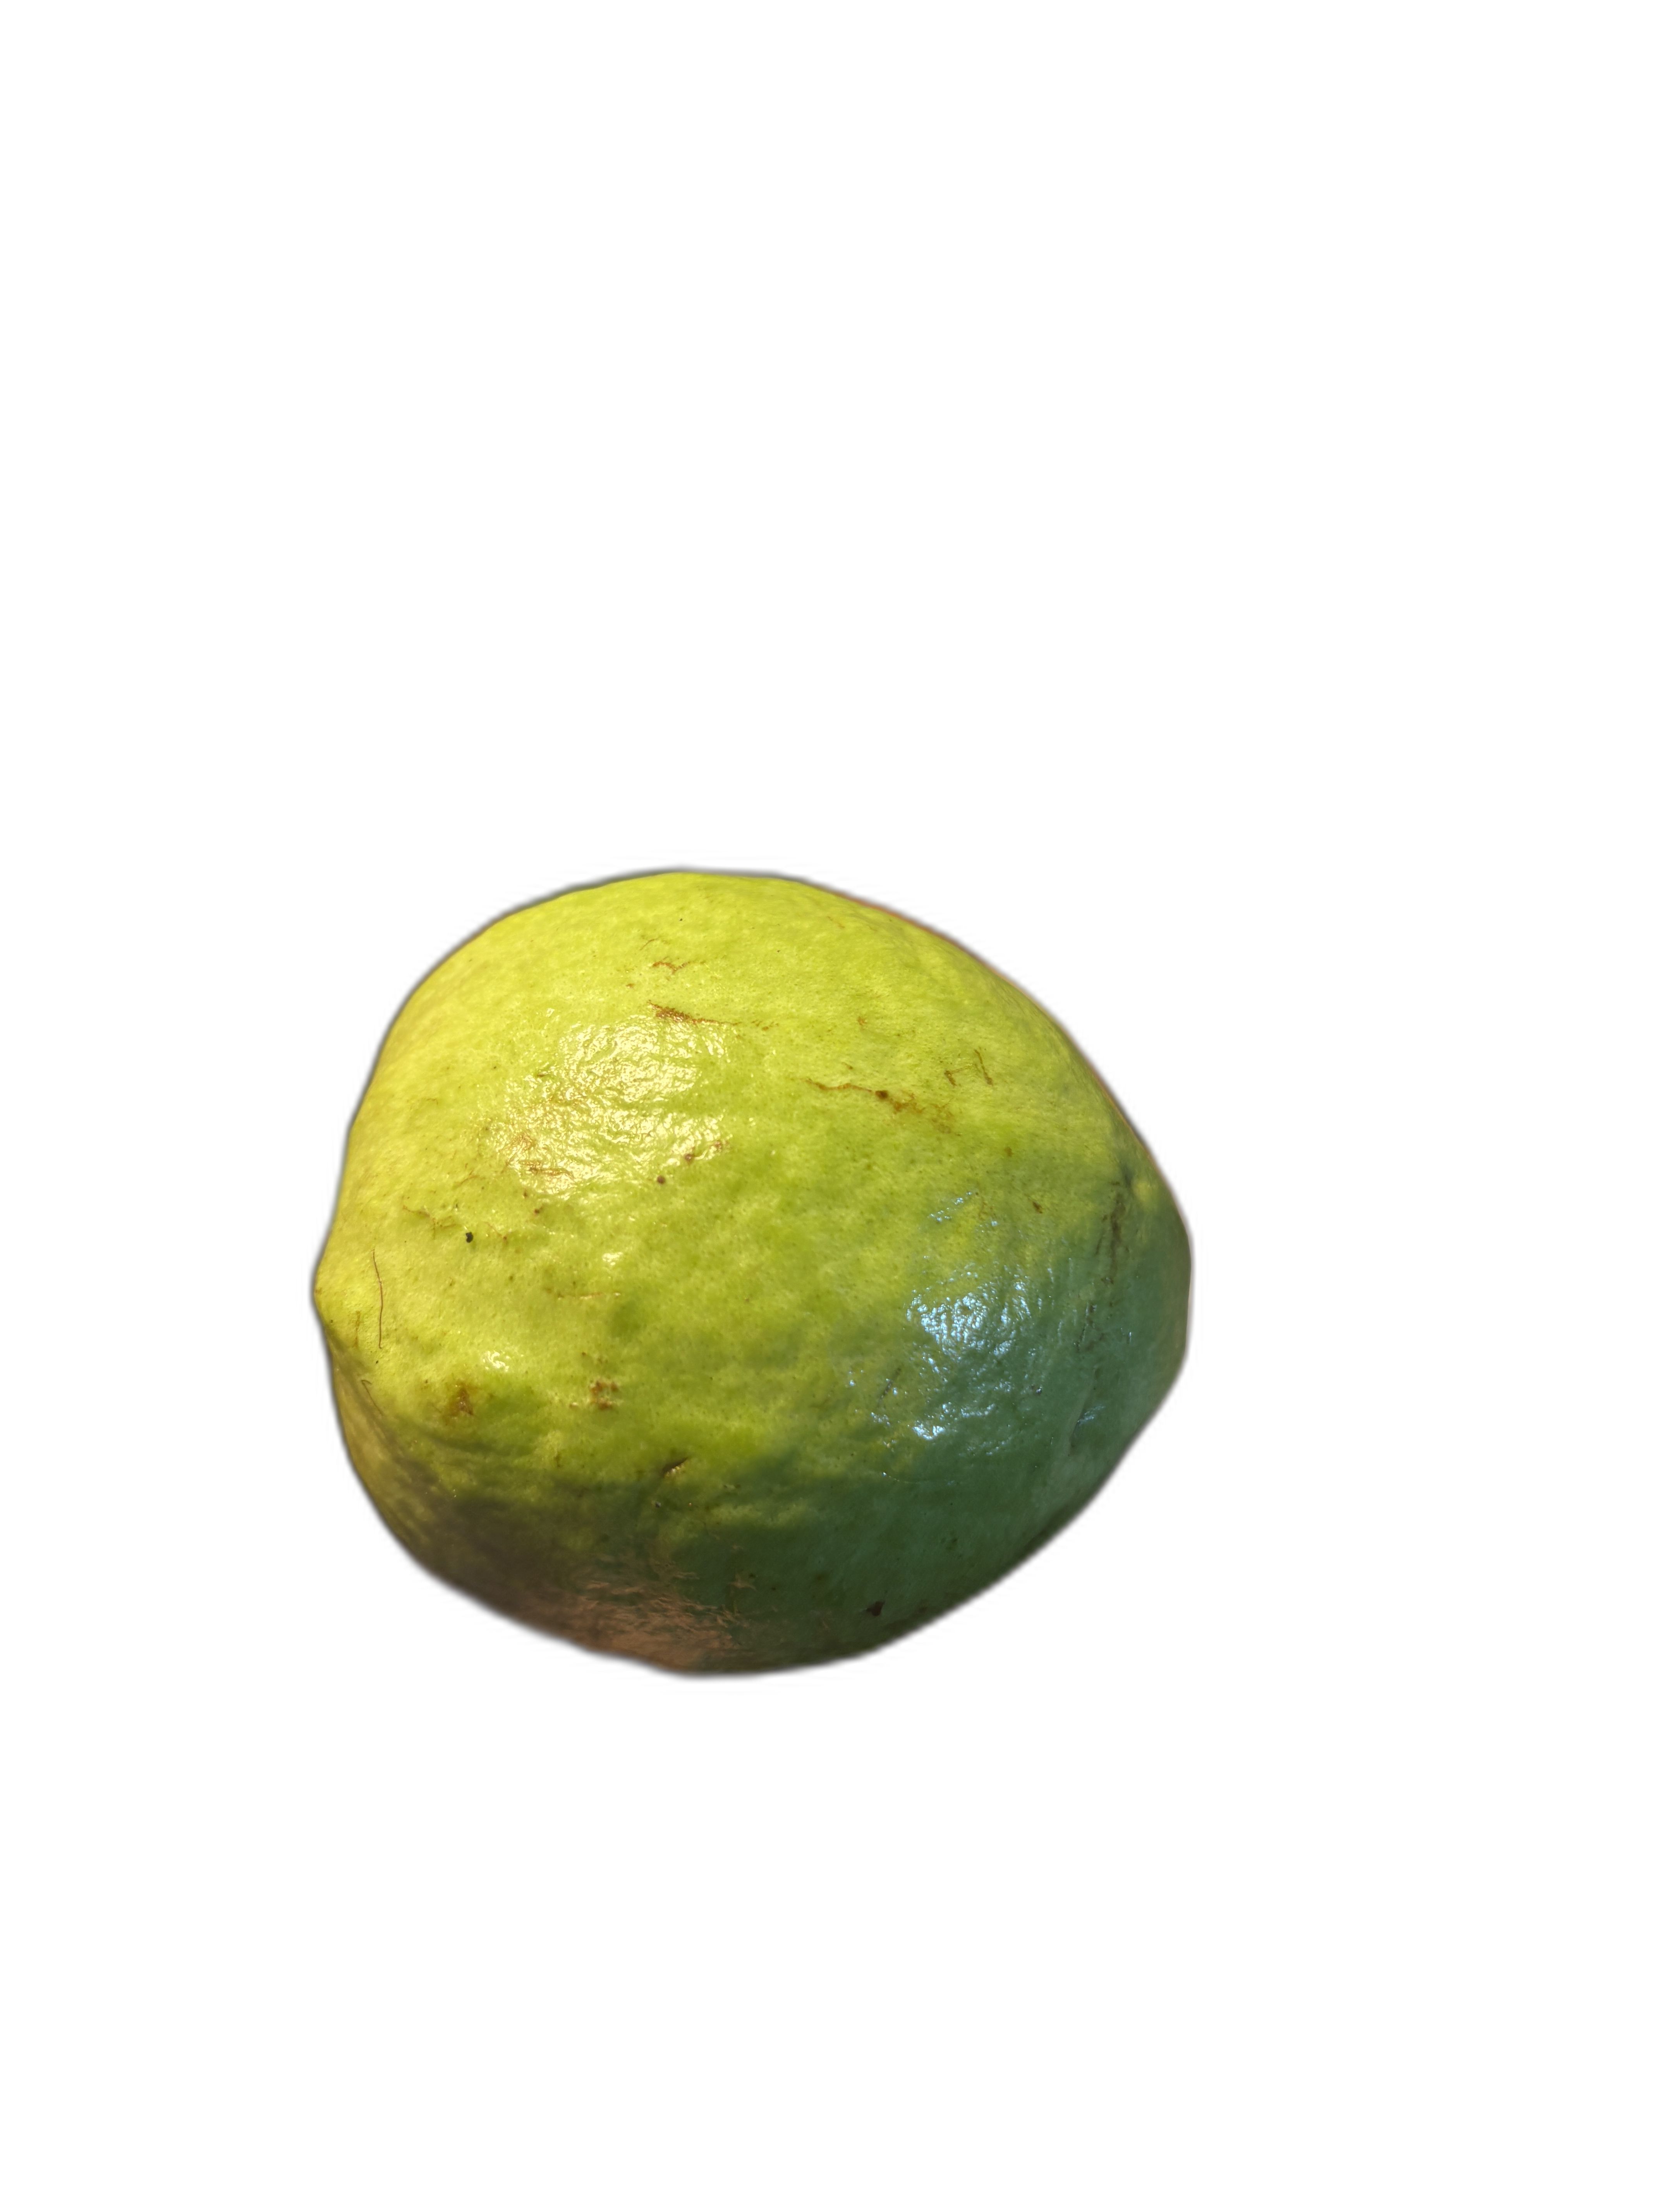
Plant part: fruit
Disease: Healthy